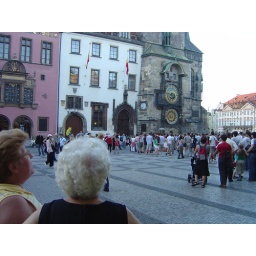
Looking at the clock tower in the Prague town square